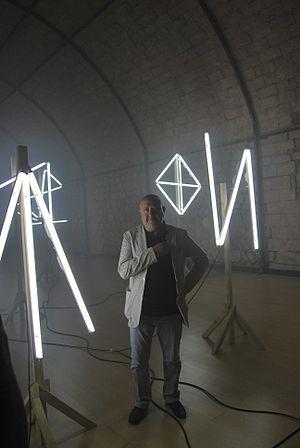
Une installation artistique est une œuvre d'art visuel en trois dimensions, souvent créée pour un lieu spécifique et conçue pour modifier la perception de l'espace. Le terme « installation » apparu dans les années 1970 s'applique généralement à des œuvres créées pour des espaces intérieurs ; les œuvres en extérieur sont plus souvent désignées comme art public, land art ou intervention artistique.